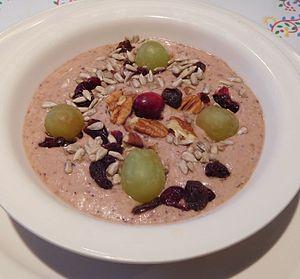
Crème Budwig
La crème Budwig, dite aussi délice du matin ou crème de cent ans, est un mélange composé de fruits, céréales fraîchement moulues, oléagineux et produits laitiers. Elle a été créée par Johanna Budwig, chercheuse et biologiste allemande, et reprise par Catherine Kousmine, qui la conseillent au petit-déjeuner. Elle a la particularité d'être composée uniquement d'aliments crus.